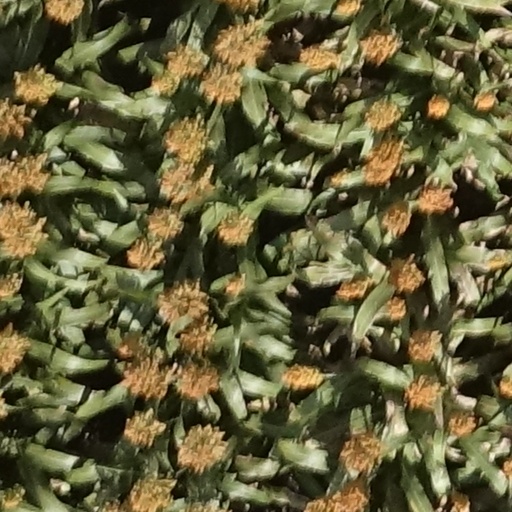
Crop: sorghum